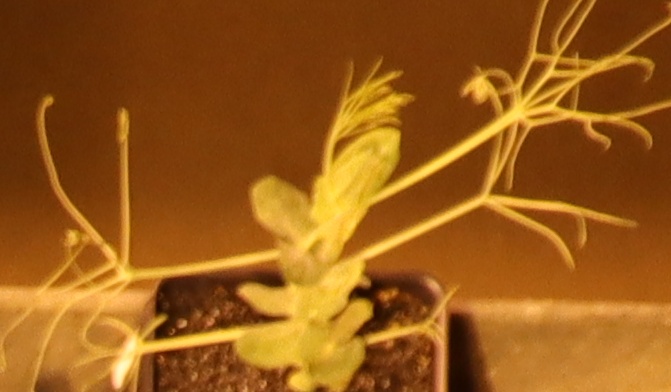
Label: Field Pea